Christian Bernhard

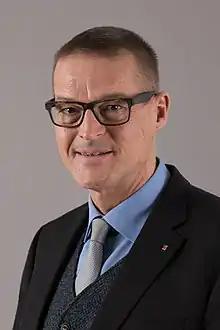
Christian Bernhard (2017)

Christian Bernhard (born 15 November 1963, Lustenau, Austria) is an Austrian politician in Vorarlberg. Bernhard is, since 6 June 2012, the Landesrat of Health and Disabled Aide of the Vorarlberg regional government.